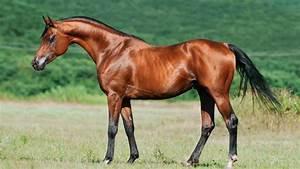
horse